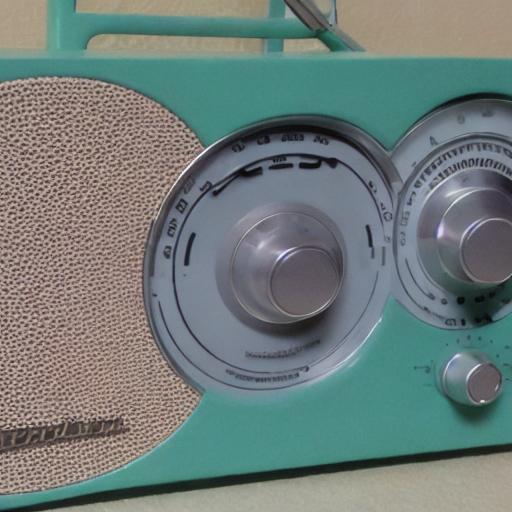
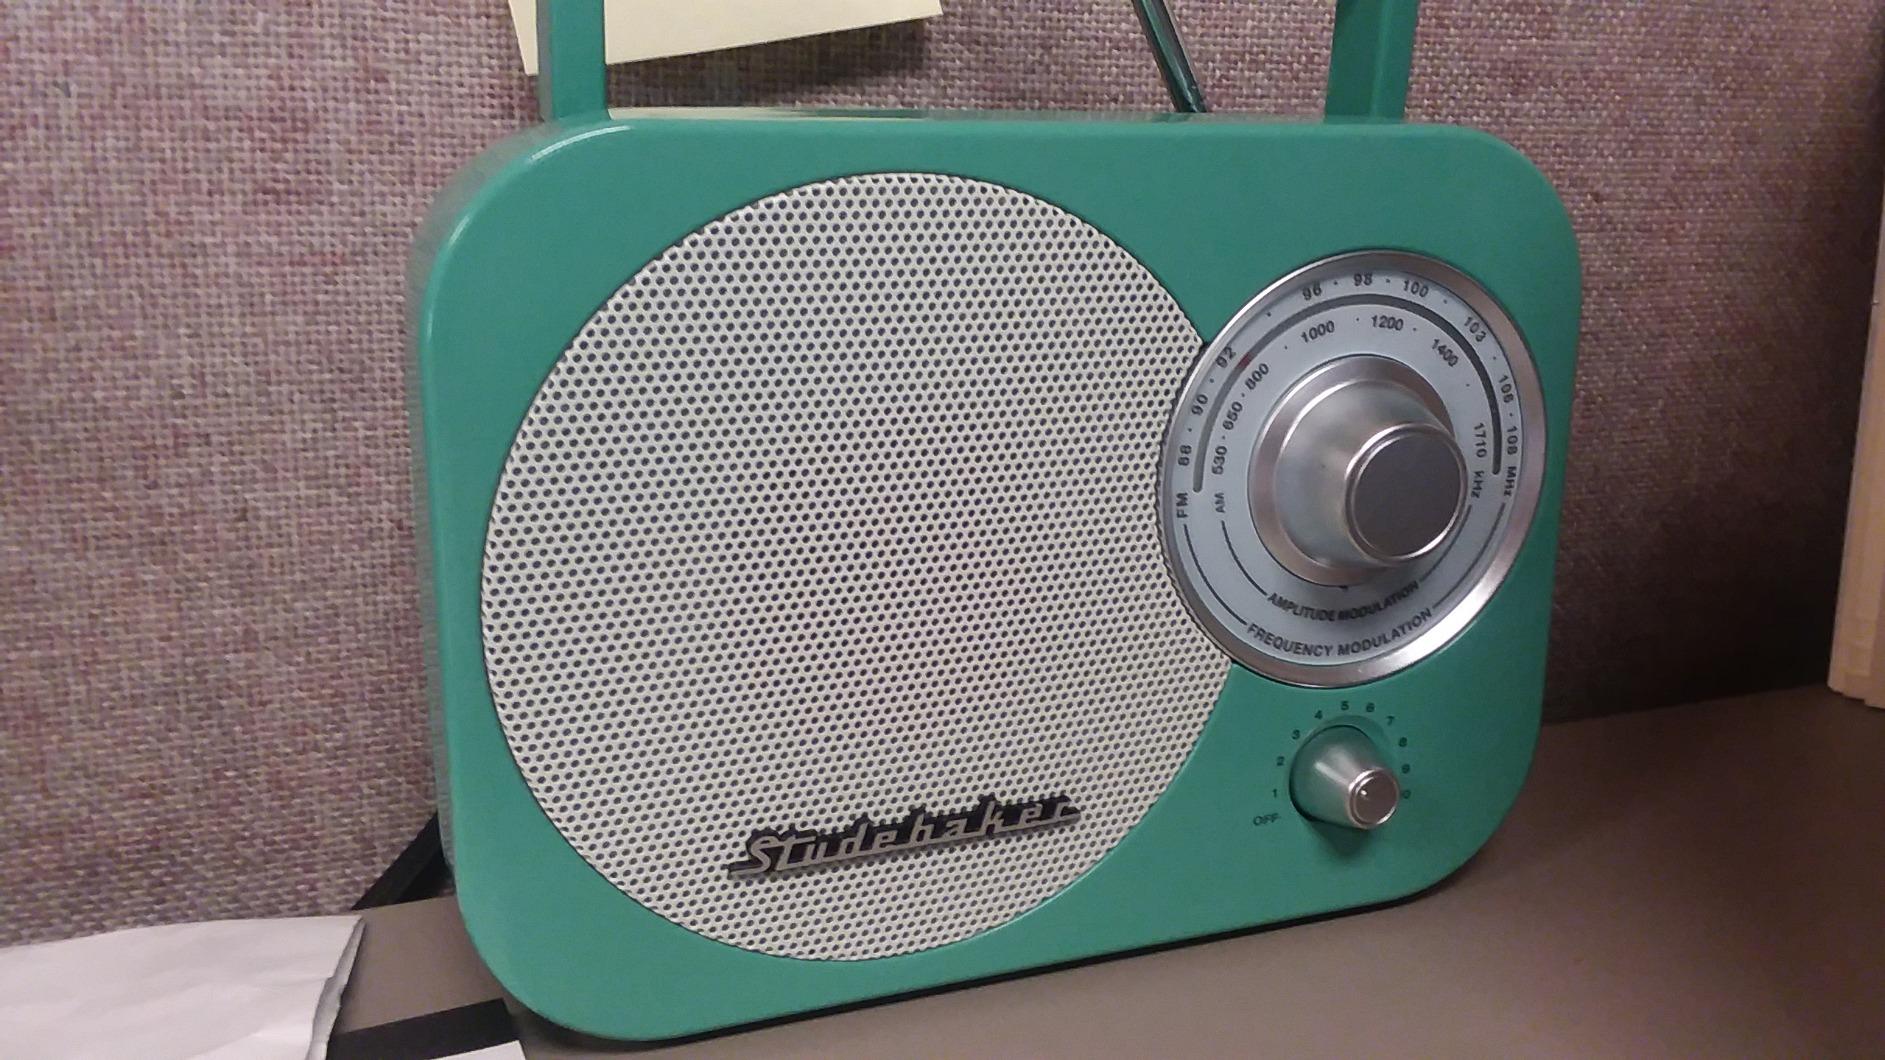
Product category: radio
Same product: no